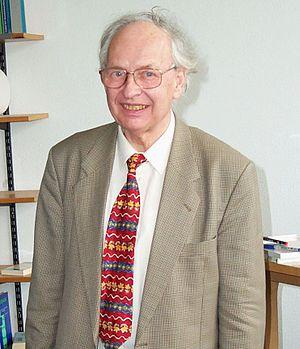
La théorie des jeux est un domaine des mathématiques qui s'intéresse aux interactions stratégiques des agents. Les fondements mathématiques de la théorie moderne des jeux sont décrits autour des années 1920 par Ernst Zermelo dans l'article Über eine Anwendung der Mengenlehre auf die Theorie des Schachspiels, et par Émile Borel dans l'article « La théorie du jeu et les équations intégrales à noyau symétrique ». Ces idées sont ensuite développées par Oskar Morgenstern et John von Neumann en 1944 dans leur ouvrage Theory of Games and Economic Behavior qui est considéré comme le fondement de la théorie des jeux moderne. Il s'agissait de modéliser les jeux à somme nulle où la somme des gains entre les joueurs est toujours égale à zéro. La théorie des jeux devient dès ce moment un outil théorique important de la microéconomie.